Economy of Turkey

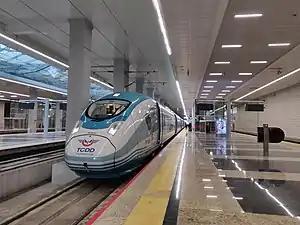
A TCDD HT80000 high-speed train of the Turkish State Railways at the ATG terminal in Ankara

The state-owned utility Turkish State Railways operates the 12,740–km railway network, 23rd longest in the world. Since 2003, Turkish State Railways has also been investing in high-speed rail lines, which at 2,175 km (1,353 mi) ranked ninth longest in the world.